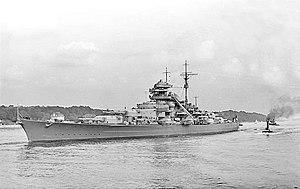
La marine de guerre allemande - en particulier la Kaiserliche Marine de l'Allemagne impériale et la Kriegsmarine du Troisième Reich - a construit plusieurs séries de cuirassés entre les années 1890 et les années 1940. Elle s'était déjà dotée, par le passé, de bateaux de guerre de moindre importance, tels que des cuirassés à coque en fer, des navires de défense côtière ou des frégates, principalement pour défendre ses côtes du Nord et de la mer Baltique en cas de conflit. Après son accès au trône en 1888, Guillaume II entame un programme de développement intensif de la Kaiserliche Marine, visant à faire de l'Allemagne une grande puissance. La marine fait immédiatement pression pour entreprendre la construction de quatre cuirassés de classe Brandenburg, auxquels viendront s'ajouter cinq navires de classe Kaiser Friedrich III.
La première saison de Star Wars: The Clone Wars, série d'animation en 3D américaine, est constituée de vingt-deux épisodes. Créée par George Lucas, la série se déroule entre l'épisode II, L'Attaque des clones, et l'épisode III, La Revanche des Sith, de la série de films Star Wars. La série décrit les événements de la guerre des clones, un conflit qui oppose les forces de la République, composées de Jedi et de soldats clones, et des Séparatistes, composées de Sith et de droïdes de combat.
Sam l'insubmersible, aussi connu sous le nom d'Oscar, est un chat de navire qui a commencé « sa carrière » dans la Marine de guerre allemande. Il est célèbre pour avoir successivement navigué sur trois navires de guerre du second conflit mondial — le premier de la Kriegsmarine, les deux autres de la Royal Navy — et avoir survécu à la fin de ces trois bateaux, tous envoyés par le fond à moins de six mois d’intervalle dans l’année 1941.
Le cuirassé est un type de navire de guerre apparu à partir du milieu du XIXᵉ siècle, dont le blindage constituait la première caractéristique, et dont l'artillerie principale était composée de pièces d'artillerie les plus puissantes du moment. Au début du XXᵉ siècle, apparut une variante des cuirassés, le croiseur de bataille, avec une artillerie et un déplacement à peine inférieurs à ceux des cuirassés, mais avec un blindage plus léger, et une plus grande vitesse. Les cuirassés les plus modernes de la Seconde Guerre mondiale ont été une synthèse de ces deux types, avant d'être supplantés par les porte-avions d'attaque.